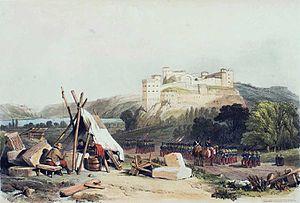
Fort Constantin et Fort Alexandre en Coblence